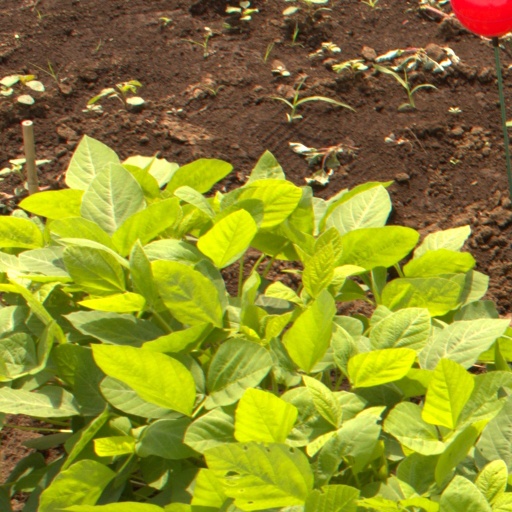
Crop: soybean